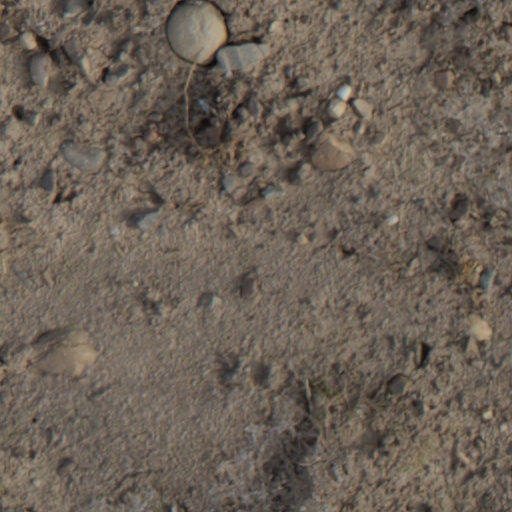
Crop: wheat